Humberside

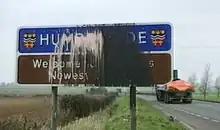
A defaced Humberside boundary sign in 1992

Humberside was not well-loved: to quote James Cran, MP for Beverley, "almost the day after the decision was announced a campaign began to have Humberside abolished". North Wolds Borough Council changed its name to East Yorkshire Borough Council and Beverley Borough Council formally included "East Yorkshire" in its name. According to Cran, there was a campaign in 1987 to get Humberside County Council to change its name to something like "East Yorkshire and North Lincolnshire". The county's boundary signs, particularly in the East Riding of Yorkshire, continually suffered vandalism, to the extent that Humberside County Council had boundary signs reading "Welcome to England's Newest County" removed in 1990 to deter vandals and save costs on producing replacement signs.